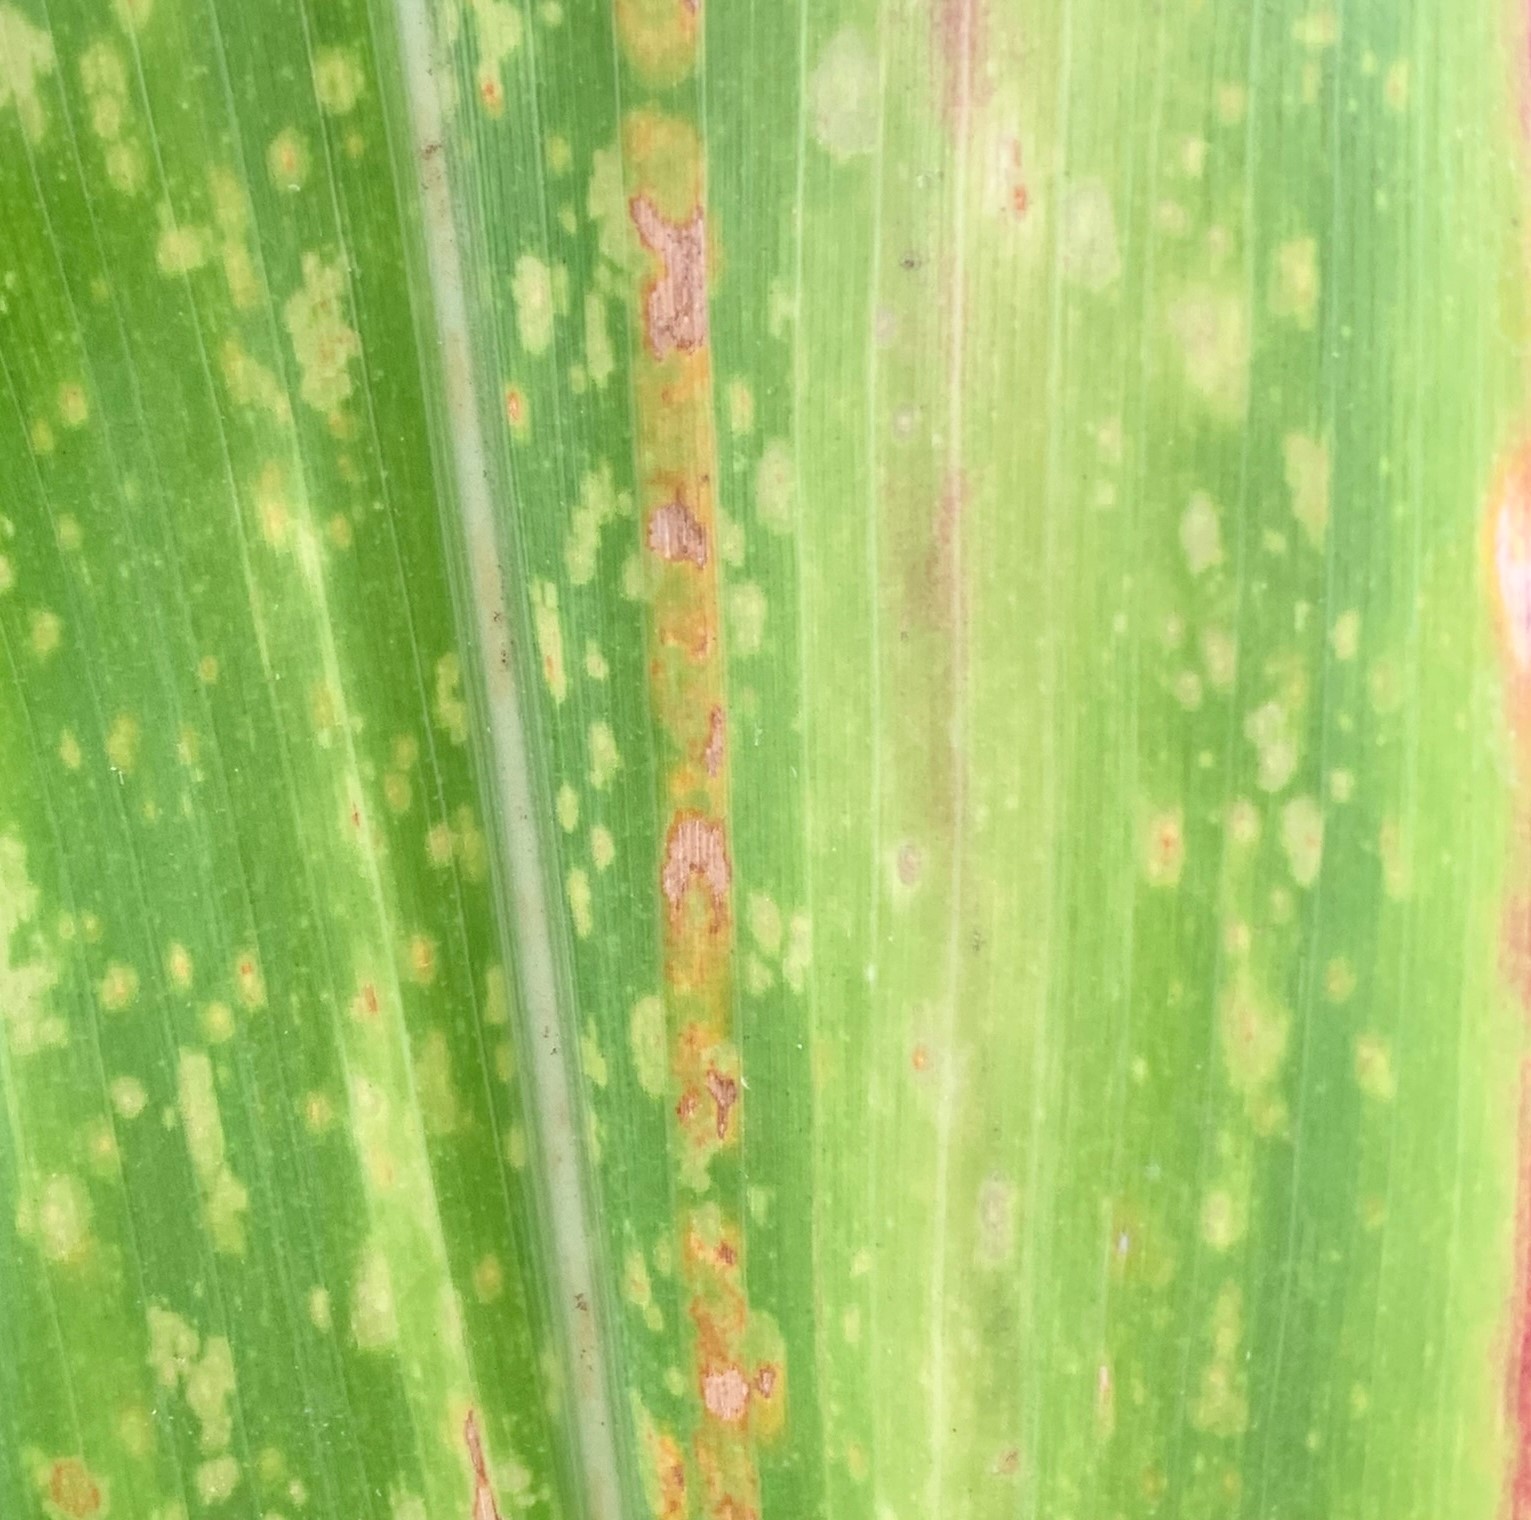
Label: MLN